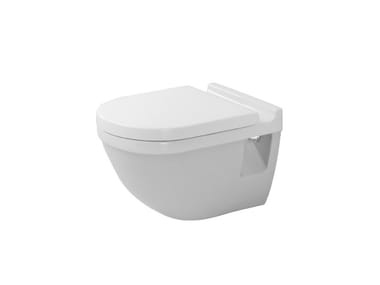
STARCK 3 - Wall-hung ceramic toilet (Request Info)
Starck 3 Toilet wall mounted washdown model, Durafix included, UWL class 1 Accessory for ceramics excluded Fixing #006500 for wall mounted bidet and wall mounted toilet Spare parts Noise reduction gasket #005020 for wall mounted toilet Toilet seat and cover #006381 Toilet seat and cover #006389 There’s no doubt that Duravit has revolutionised the sanitary world with the Starck 3 bathroom range, with design in a segment where design was previously something of an alien concept.‎ Offering better value for money than ever before – for a real Philippe Starck.‎ With more than 50 models or 64 variants, Starck 3 is probably the most extensive bathroom range ever, suitable for the widest range of different uses, application areas and architectural settings, whether in the public, semi-public or private sphere.‎ The original knows no equal – and Starck 3 remains the measure of all things when it comes to design, variety and price.‎
Brand: Duravit
Category: Hardware > Plumbing > Plumbing Fixtures > Toilets & Bidets > Toilets > Wall-Mounted Toilets